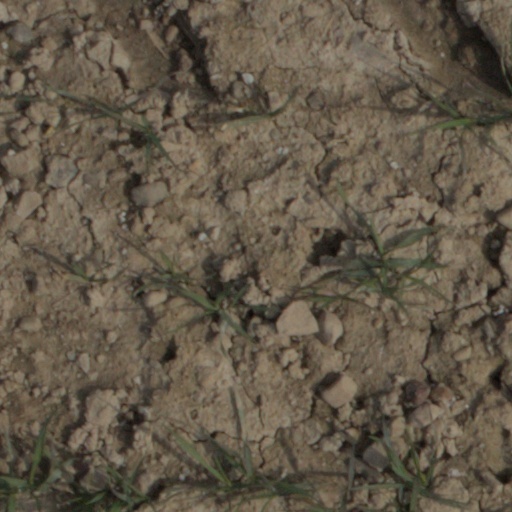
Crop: wheat